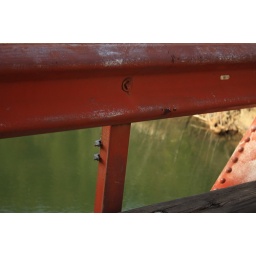
bridge over the feather river